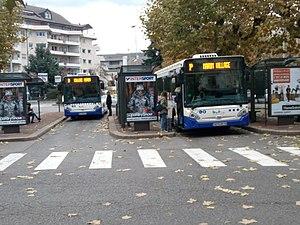
2 Heuliez GX137 en gare routière de Thonon-les-Bains circulant sur les lignes D et P
Les bus urbains thononais, abrégé en BUT, sont le réseau de transport en commun de la ville de Thonon-les-Bains ainsi que d'Évian-les-Bains et des communes limitrophes. Le réseau est exploité par la Société de transports de l'agglomération thononaise, filiale du groupe Transdev qui a aussi en charge l'exploitation du funiculaire de Thonon-les-Bains ainsi que du « petit-train » de cette même ville.